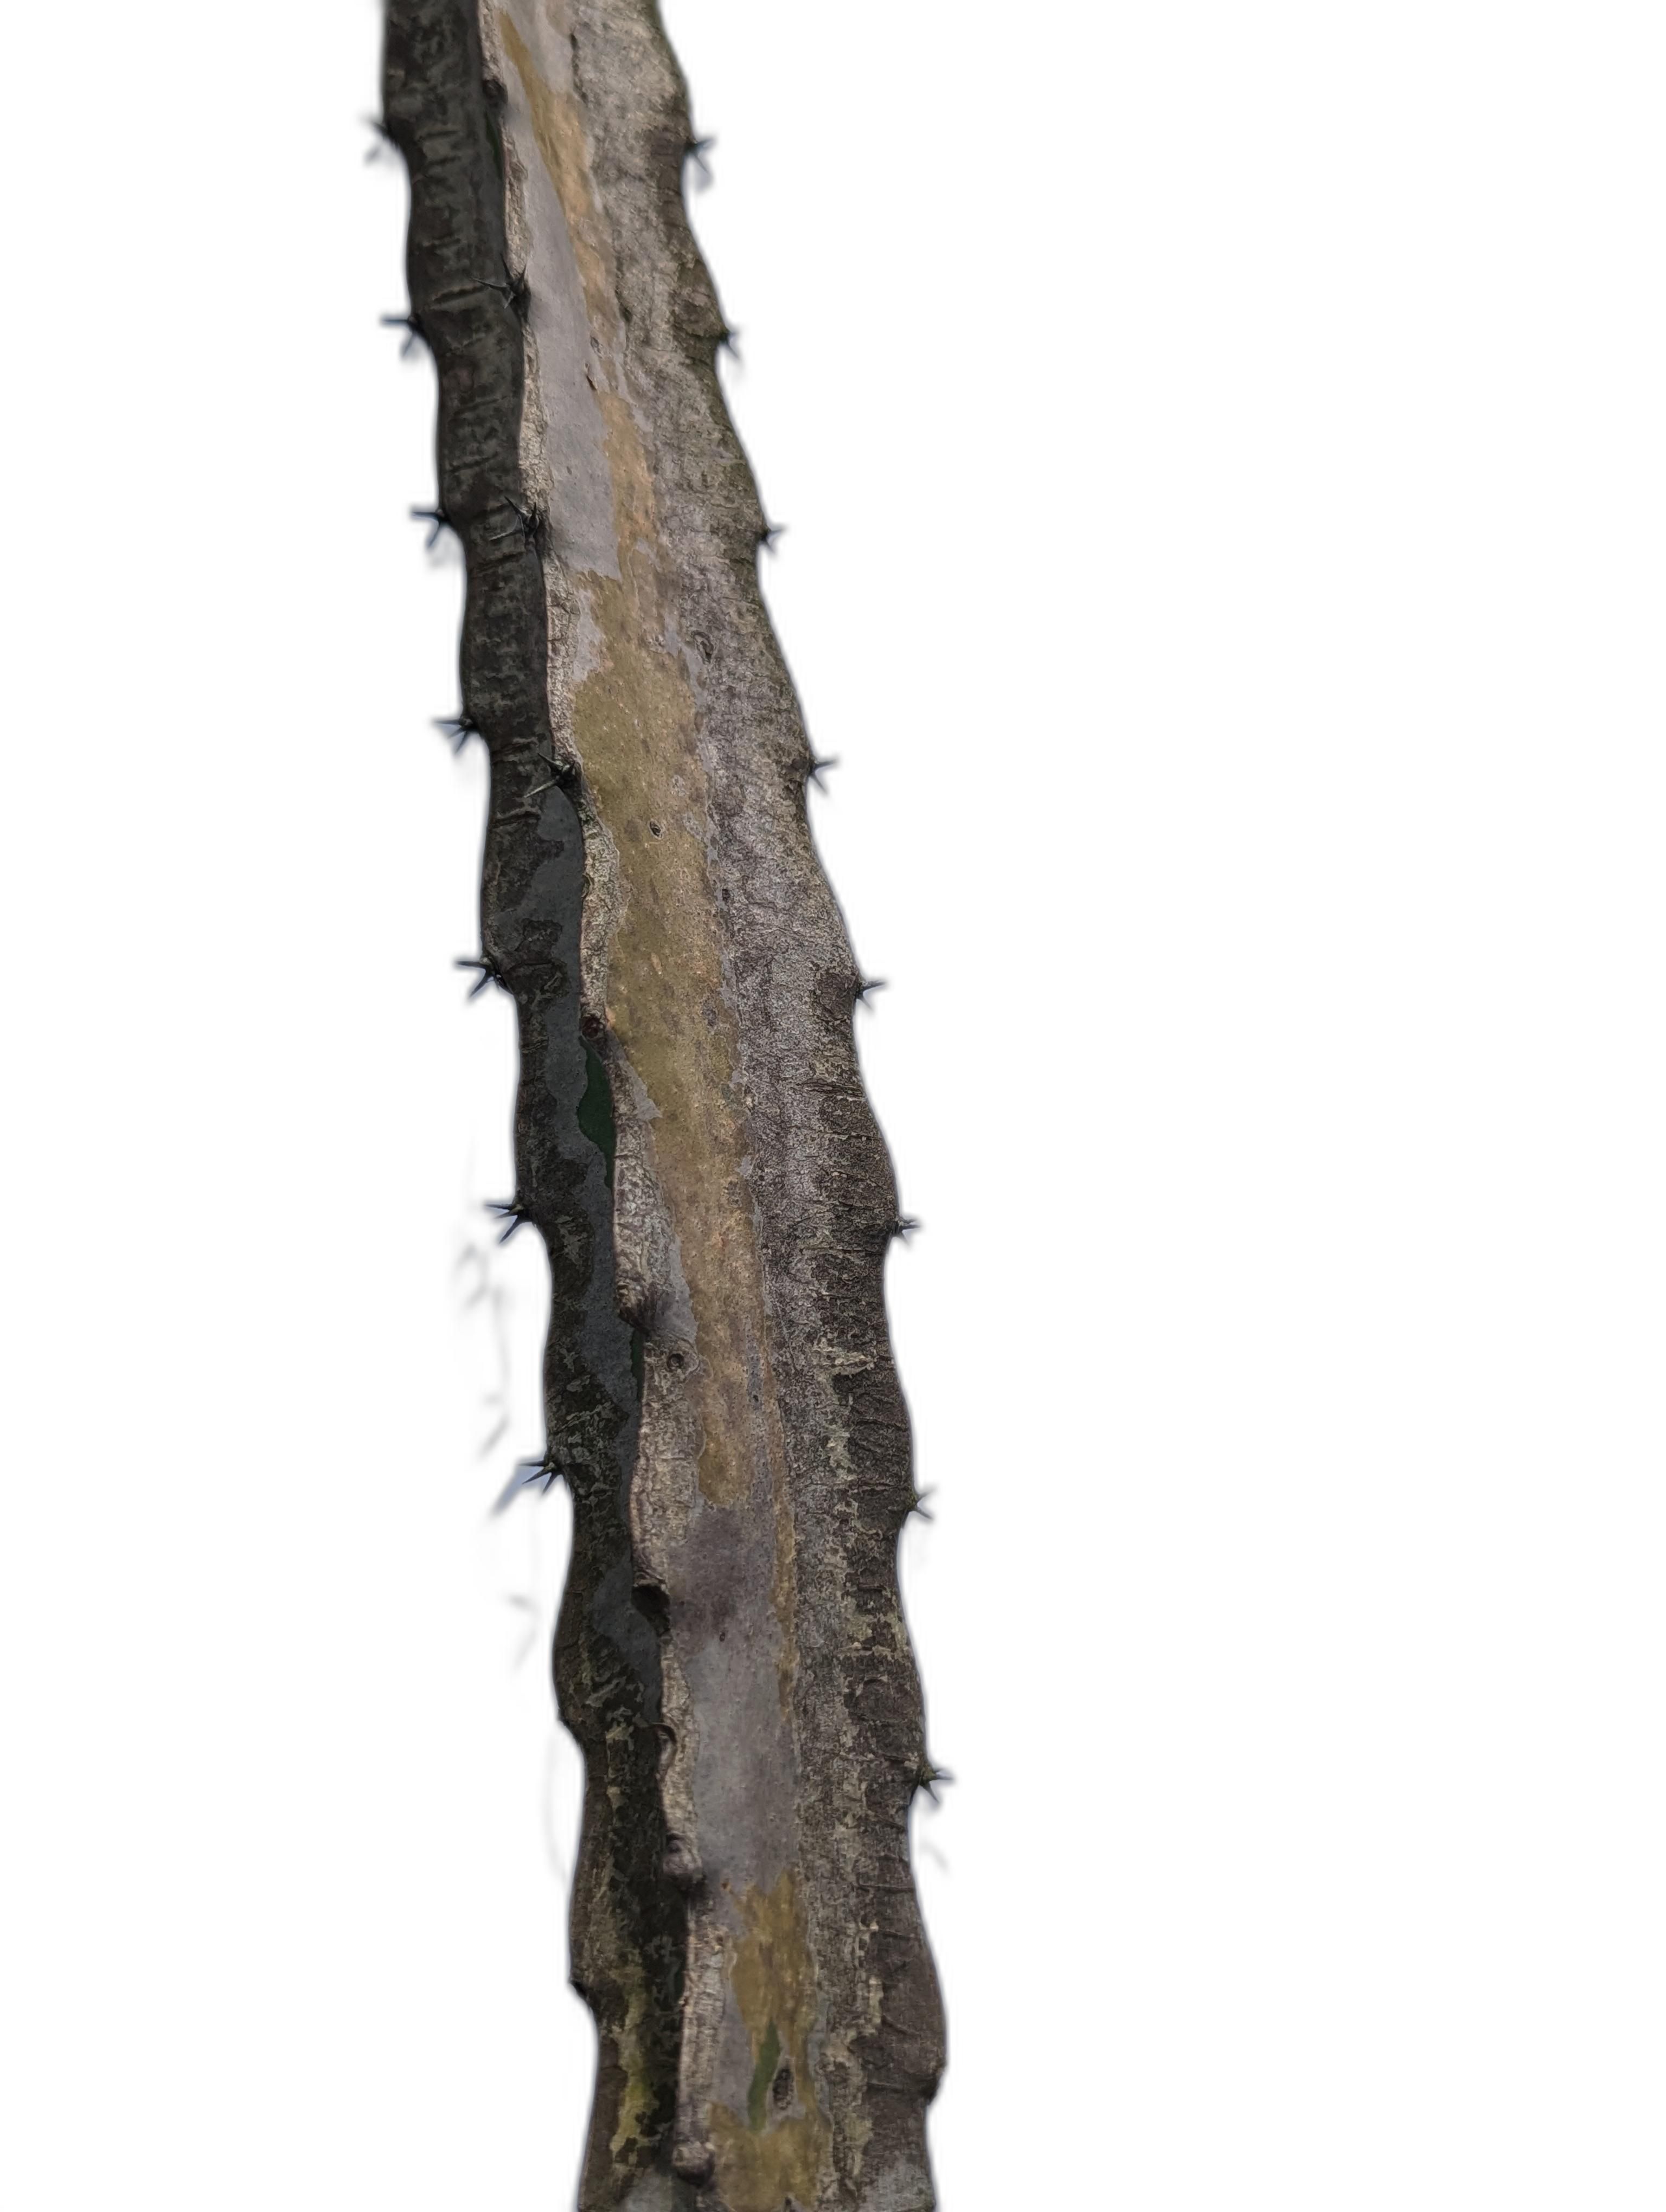
Label: Bad leaf